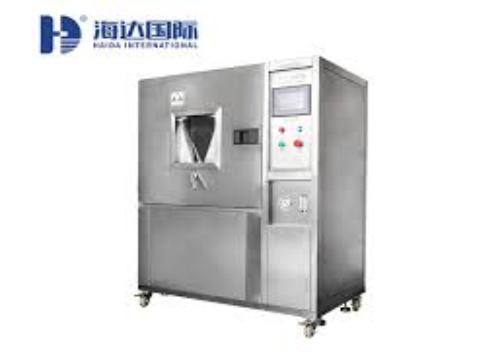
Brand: hd
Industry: Electronic